Miami Hurricanes football

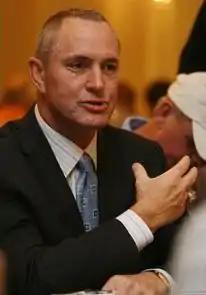
Butch Davis, head coach from 1995 to 2000

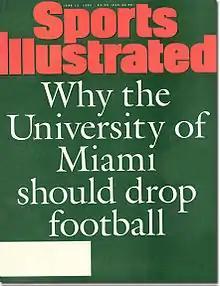
Following a series of Miami Hurricanes football scandals, "Sports Illustrated" published this cover story, "Why the University of Miami should drop football" on June 12, 1995

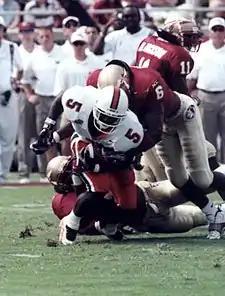
Hurricanes' running back Edgerrin James (#5 in white jersey) against Florida State at Doak Campbell Stadium in 1997; in 2020, after an 11-year NFL career, James was named to the Pro Football Hall of Fame

Following Erickson's departure, Miami initially pursued former University of Miami defensive coordinator and then-Colorado State head coach Sonny Lubick; however, he withdrew from consideration and opted to remain with the Rams. Eventually, Miami settled on another former Hurricanes defensive assistant coach, then-Dallas Cowboys defensive coordinator Butch Davis.